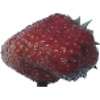
Label: strawberry_wedge